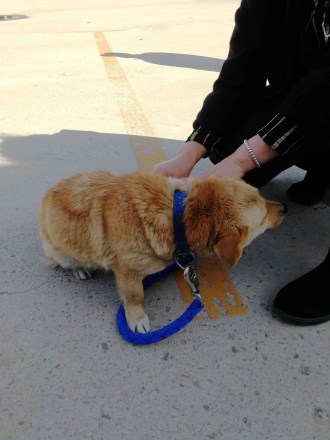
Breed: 3336-n000121-chinese_rural_dog